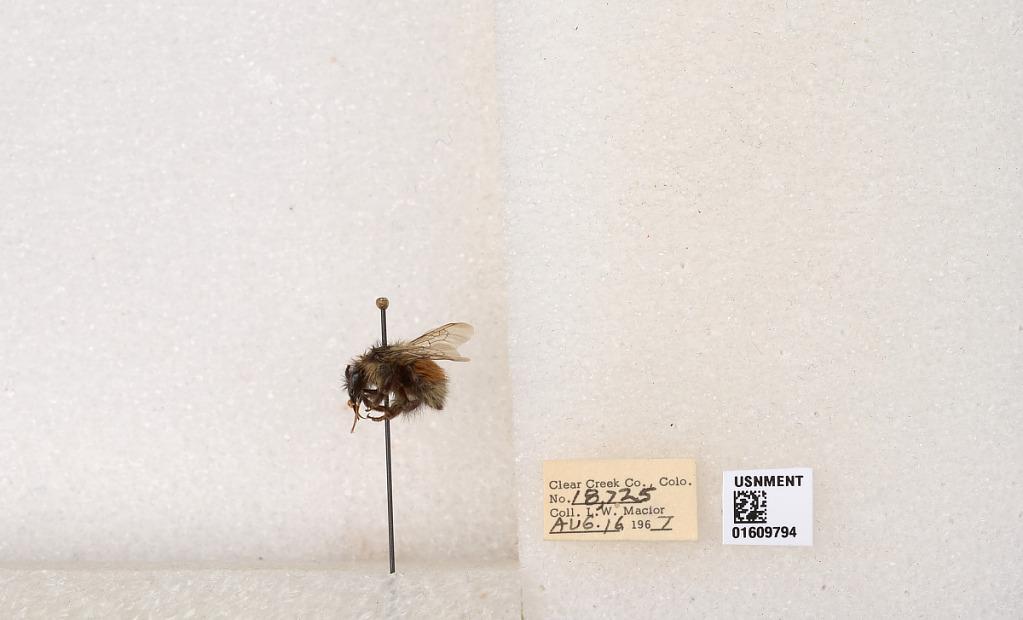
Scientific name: Bombus (Pyrobombus) sylvicola Kirby
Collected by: L. Macior
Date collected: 1967-8-16
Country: United States
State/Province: Colorado
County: Clear Creek
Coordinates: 39.6856, -105.645